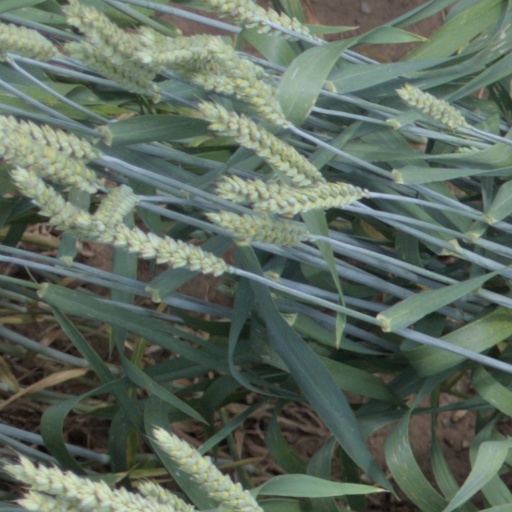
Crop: wheat